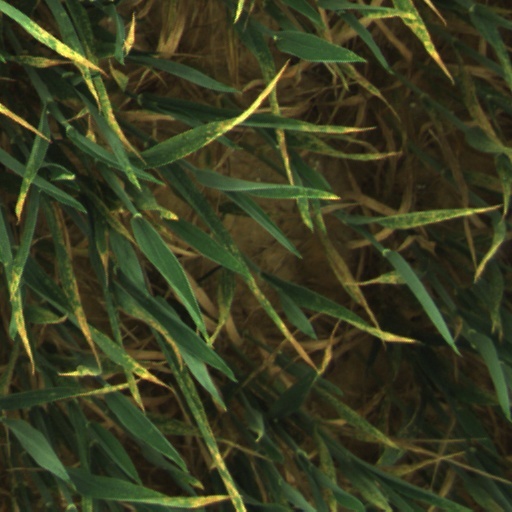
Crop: wheat